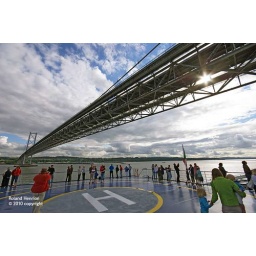
Passing under the bridge over Forth river